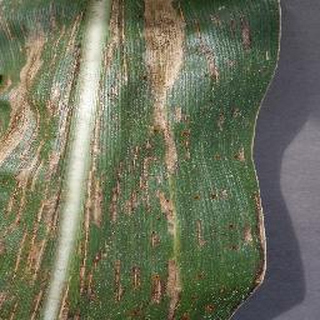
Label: corn_cercospora_leaf_spot